Joko Widodo

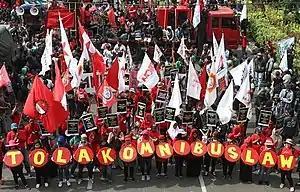
Since 2019, a series of mass protests and civil unrests were held across the country against some controversial policies.

In response to major protests, Jokowi's administration has generated some controversies. On 22 May 2019, amid post-election riots by supporters of losing presidential candidate Prabowo Subianto, the government limited the speed at which photos and videos could be shared on social media to stop people from being incited by fake news and calls for violence. In the aftermath, Amnesty International's Indonesian office denounced repressive measures against the demonstrators, condemned them as a grave human rights abuse and demanded the government investigate the extrajudicial executions in the clashes. In August and September 2019, the government blocked internet access in Papua and West Papua provinces amid violent protests against racism. Jakarta State Administrative Court in 2020 ruled the internet blocks in Papua illegal.